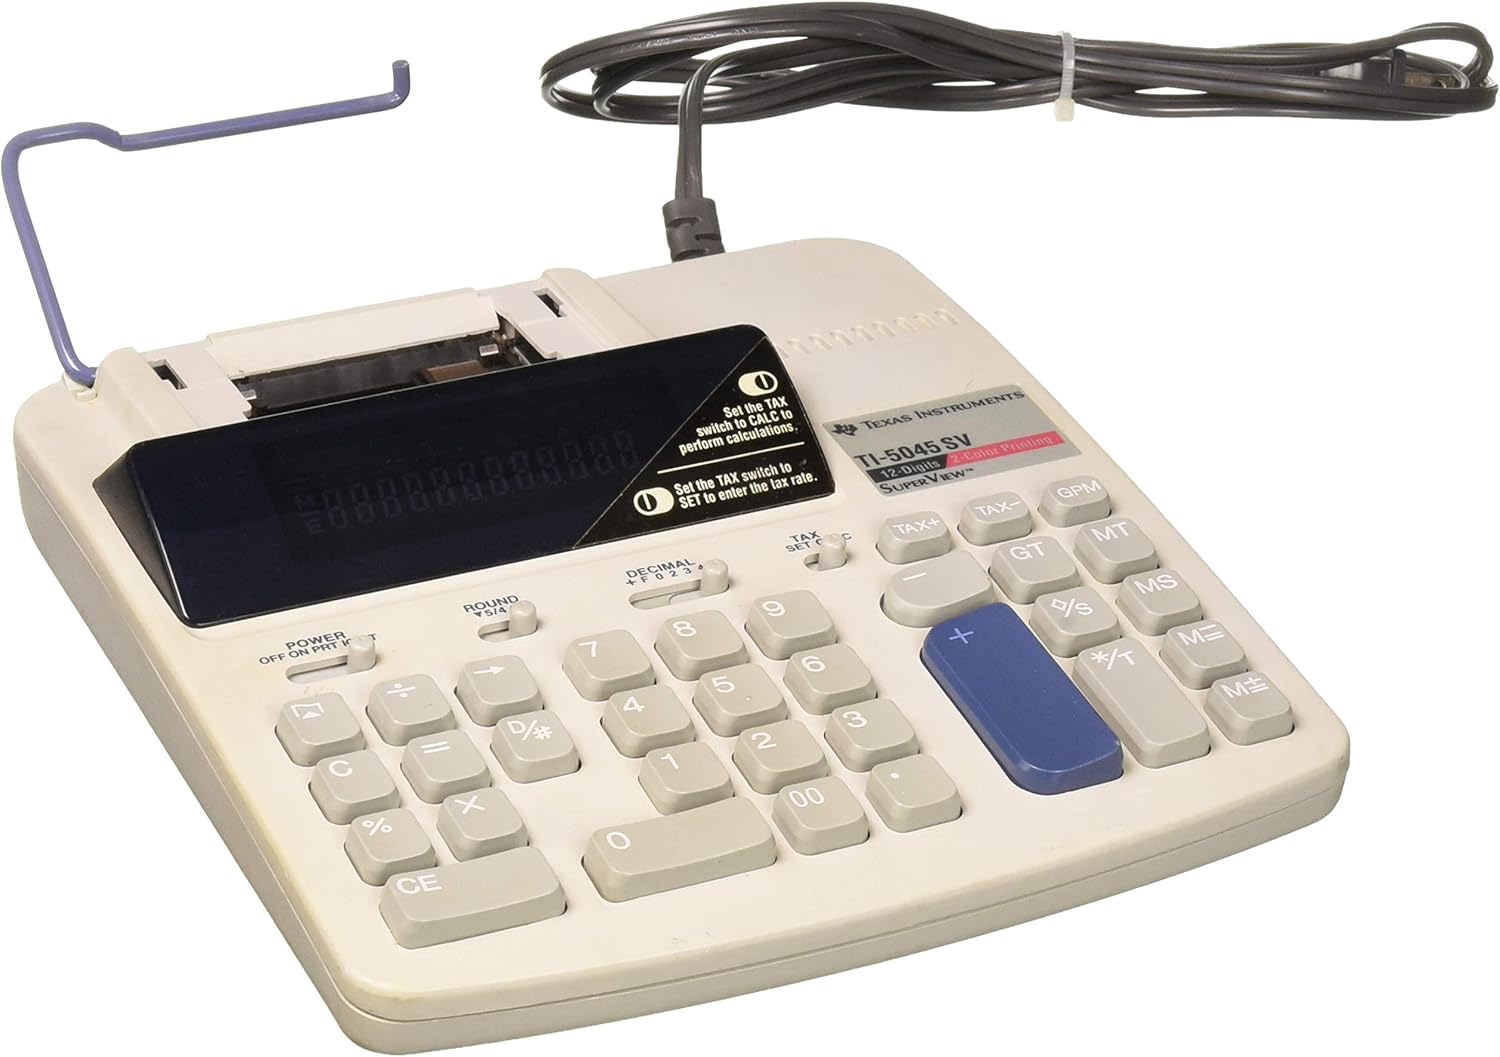
Texas Instruments Desktop Calculator TI-5045 SV
Category: All Electronics
This desktop calculator features: 12-digits, a big, easy-to-read display, a built-in 2-color printer, negative numbers print in red (Paper and ink not included) and a Super View. Manual included.
Features: big, easy-to-read display, built-in printer, negative numbers printed in red